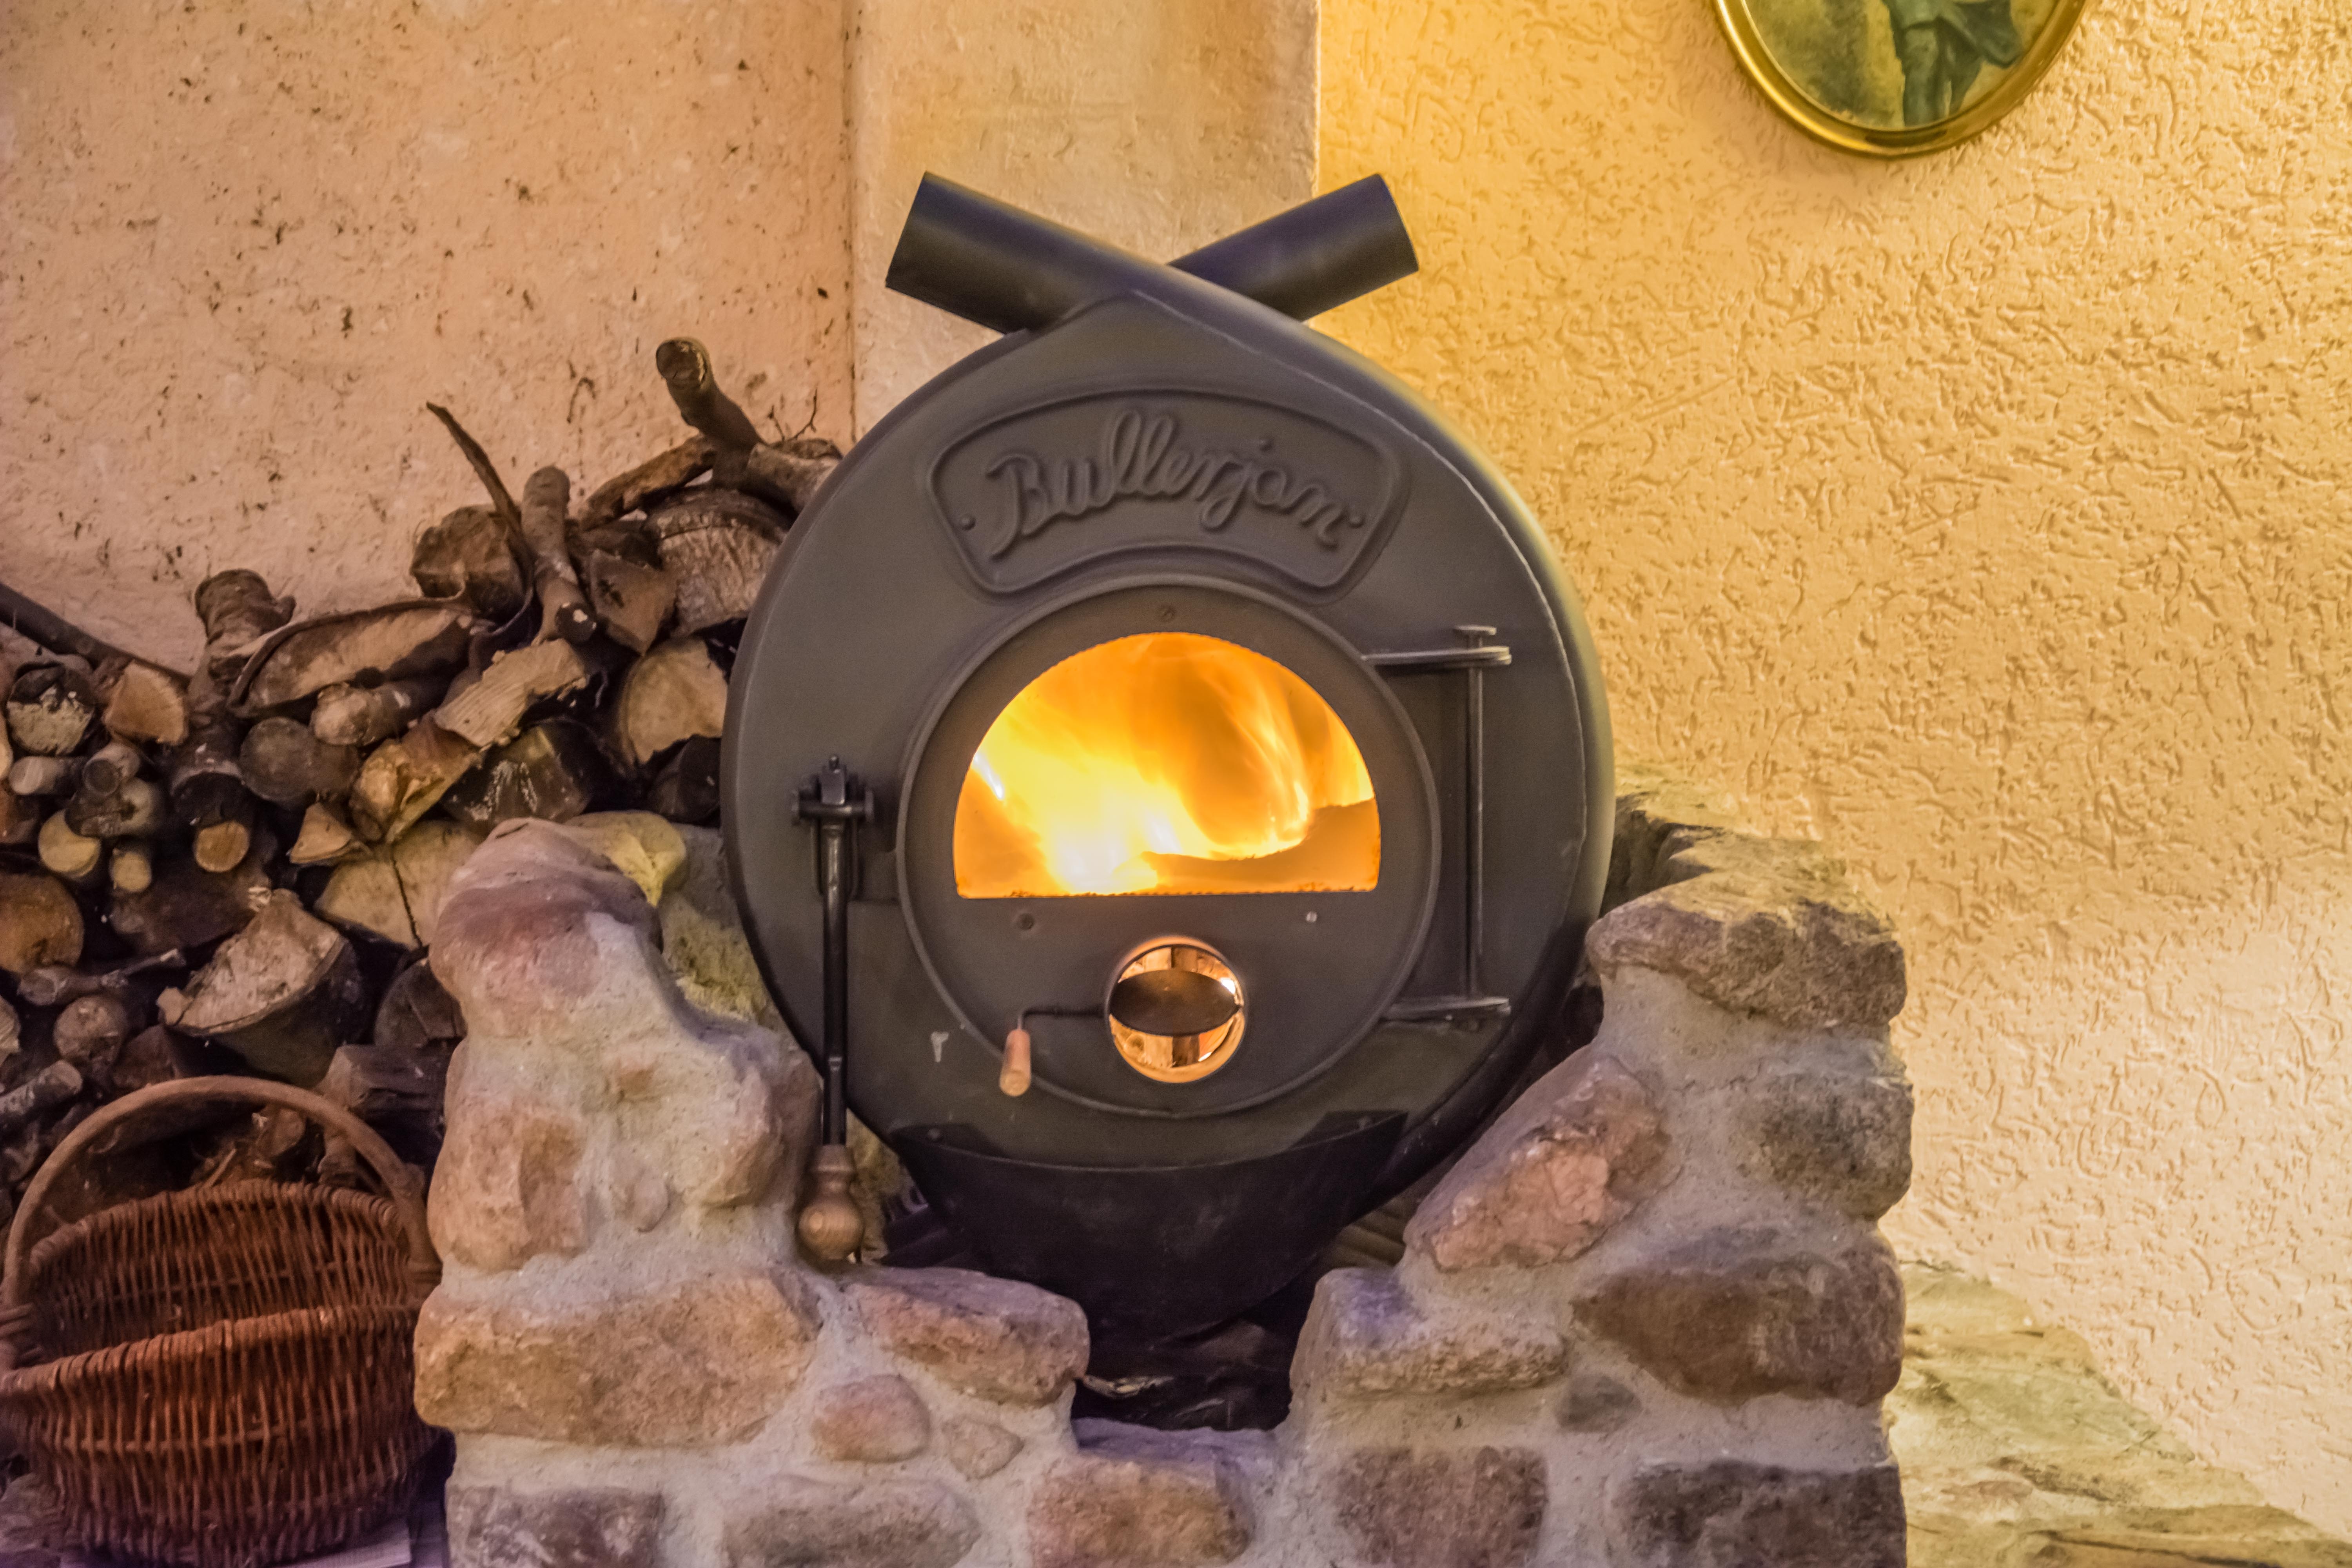
cold, glowing, wood, warm, rustic, orange, flame, fire, fireplace, freeze, lighting, heat, burn, bright, oven, embers, heiss